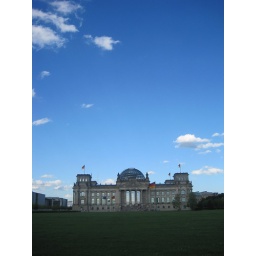
government under blue sky